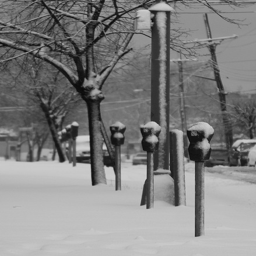
A row of snow covered parking meters sitting in the snow.
there are many parking meters that are covered in the snow
There is snow on top of the parking meters.
A line of parking meters stand near a city street.
A snow-covered street with many parking meters is pictured.